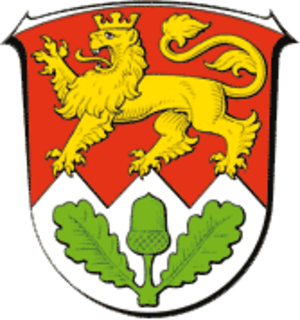
Obertshausen est une municipalité allemande située dans le land de la Hesse et l'arrondissement d'Offenbach.